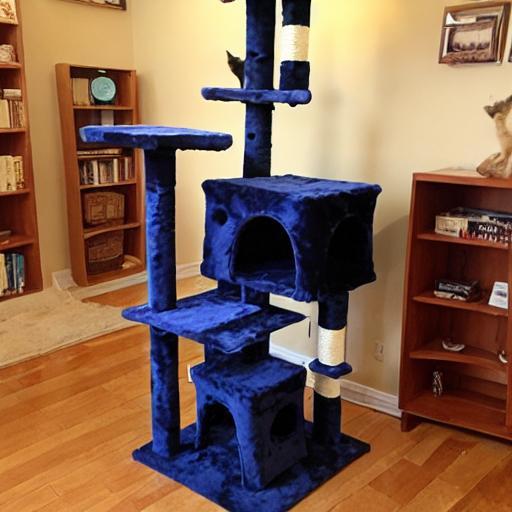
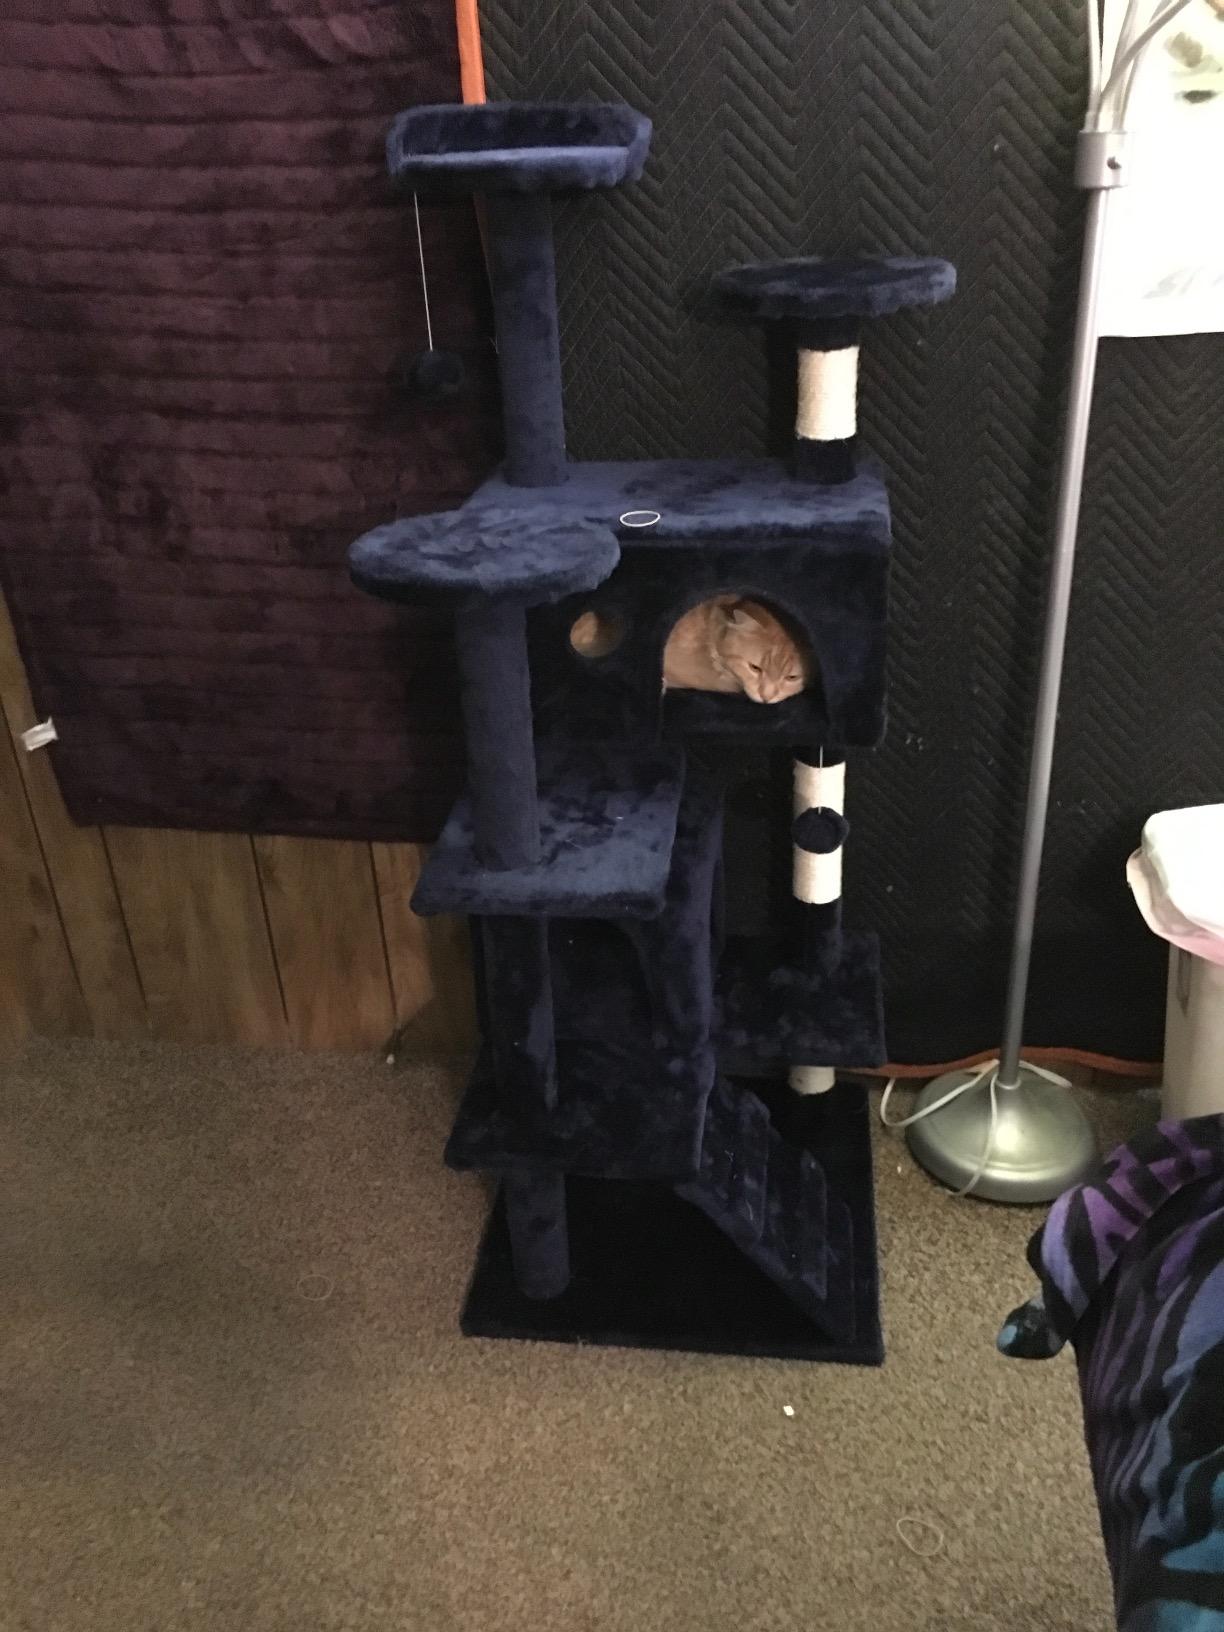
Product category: items_cat tree
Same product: no